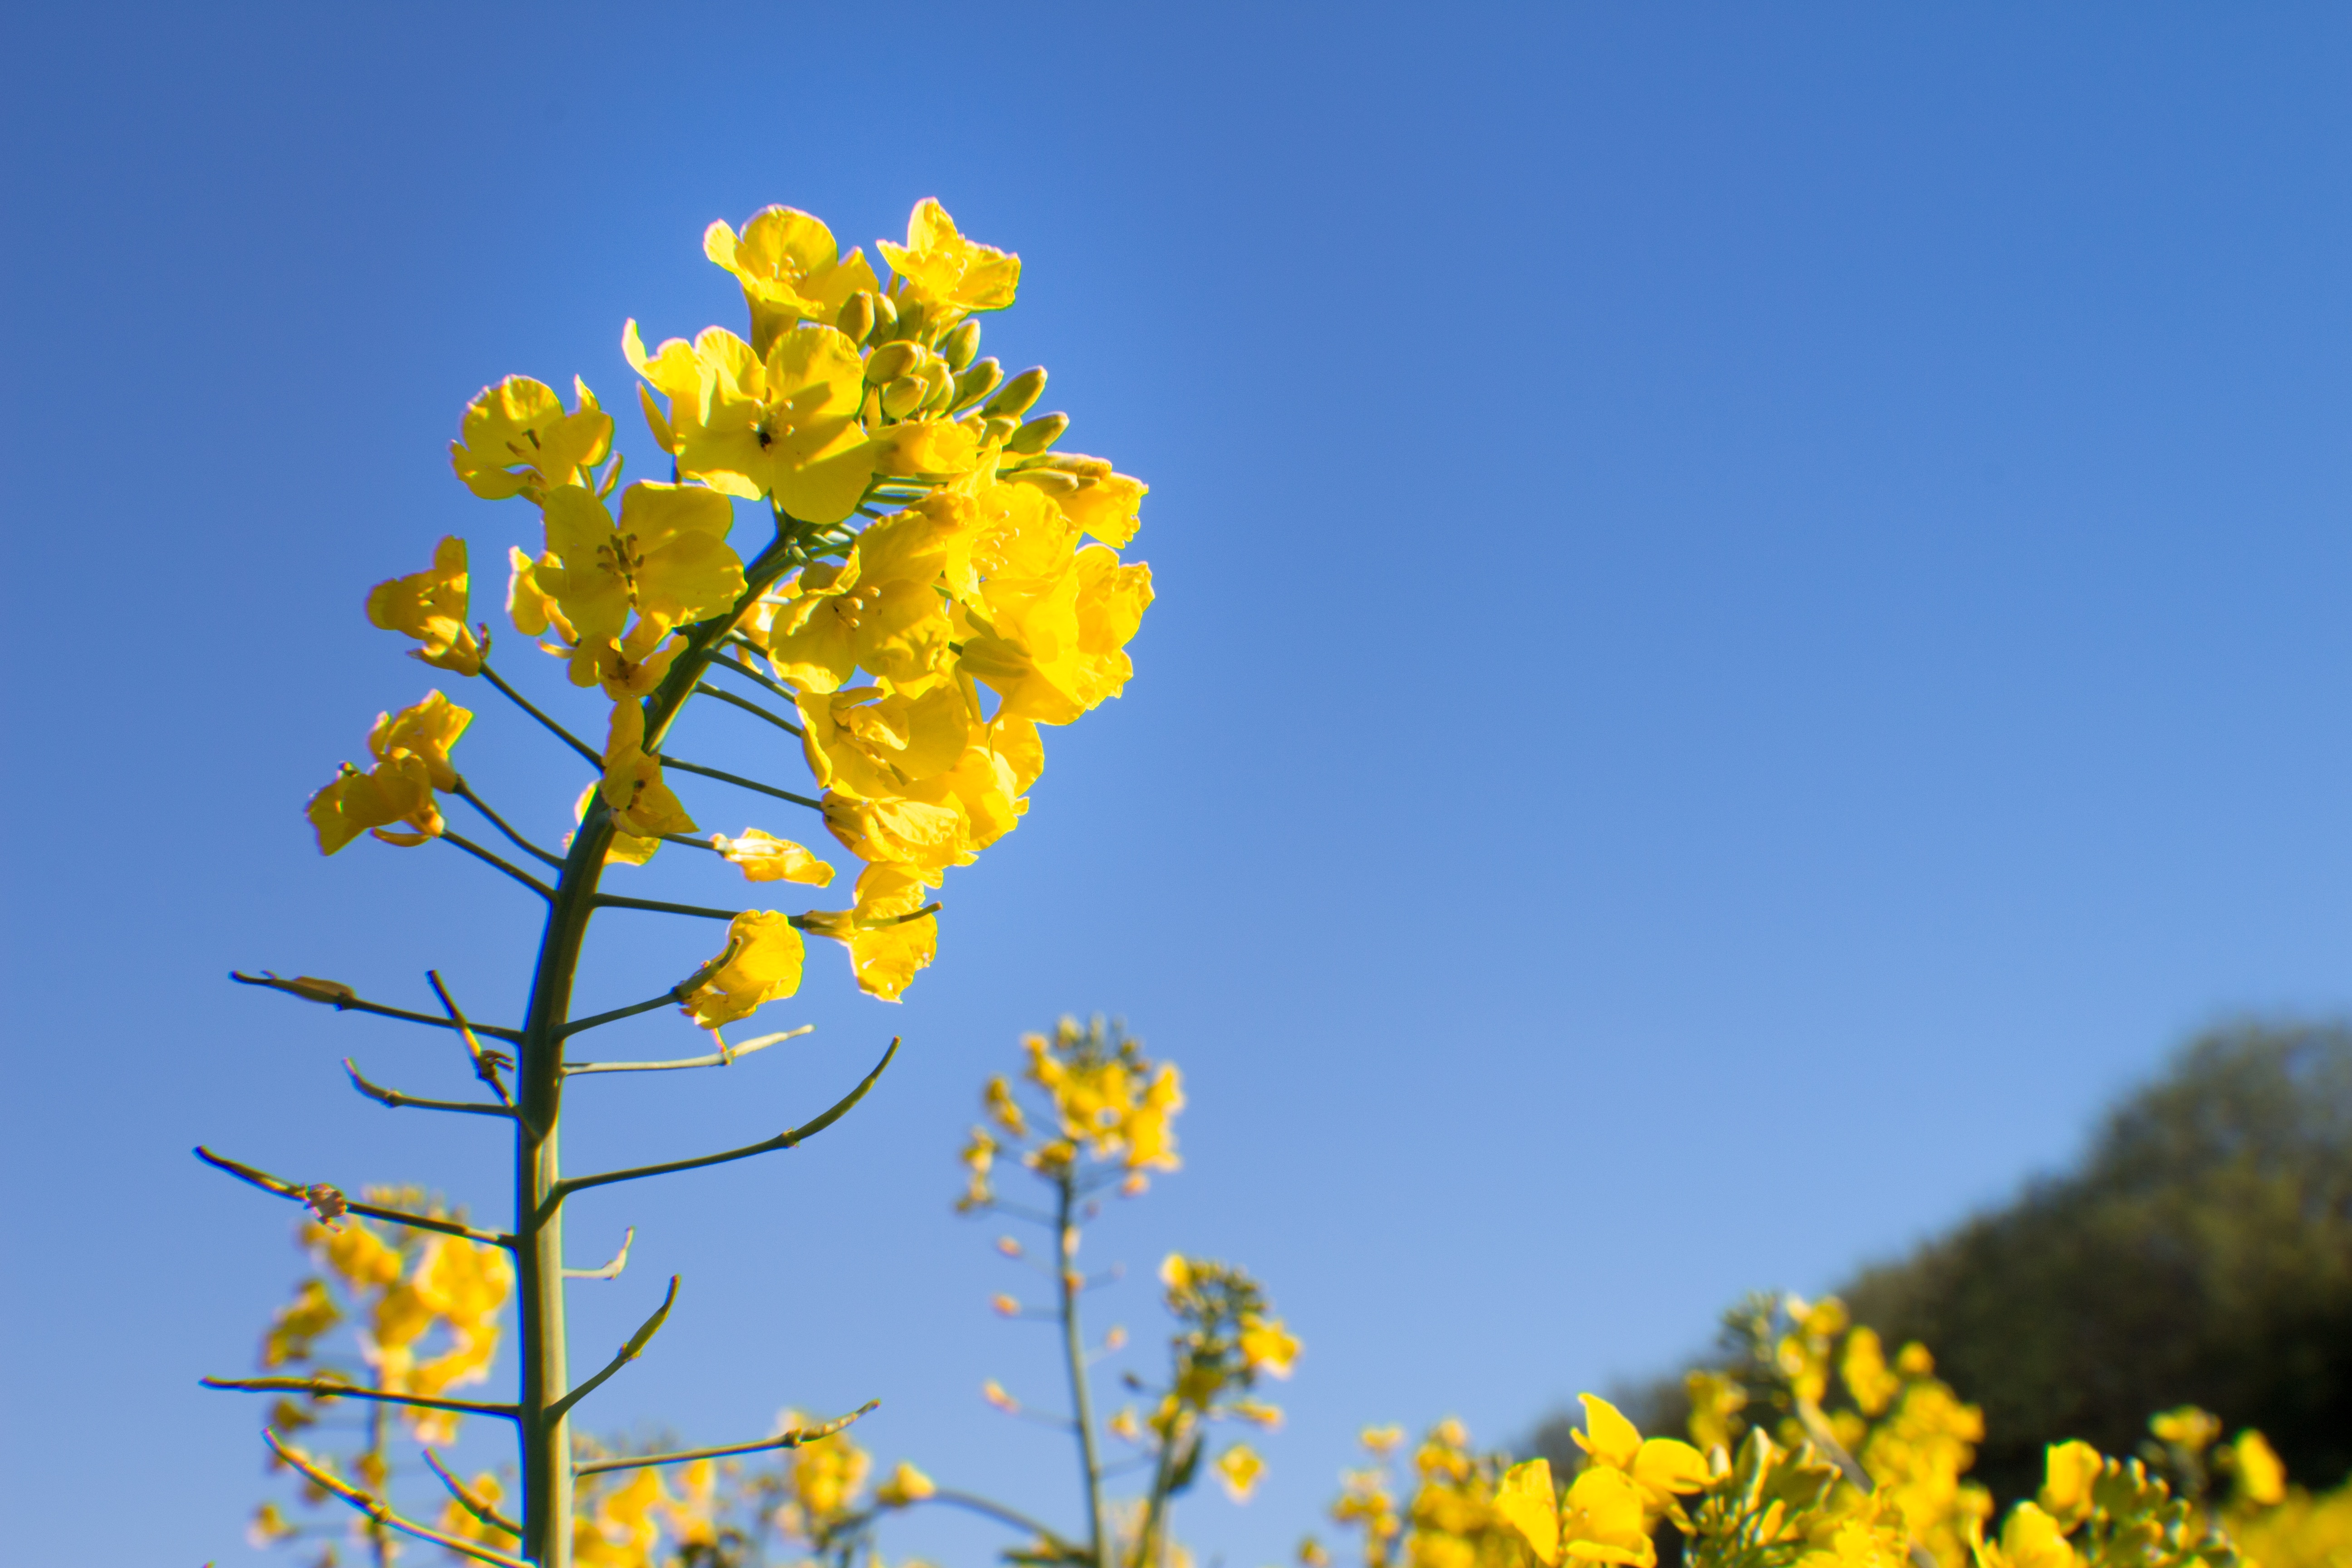
nature, outdoor, branch, blossom, plant, sky, field, meadow, prairie, sunlight, flower, bloom, summer, food, produce, vegetable, natural, yellow, flora, rapeseed, wildflower, sunny, canola, brassica, rape, flowering plant, land plant, mustard plant